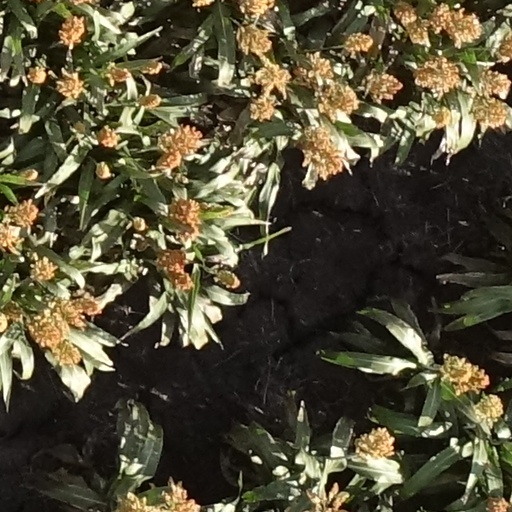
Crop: sorghum